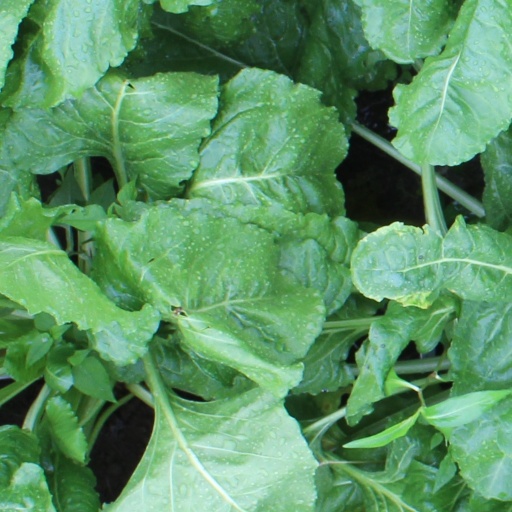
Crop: sugar beet